Sisson-South Whitney Historic District

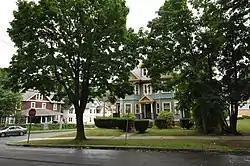

The Sisson-South Whitney Historic District encompasses a neighborhood in the West End area of Hartford, Connecticut, that was built out between 1890 and 1930 as a streetcar suburb. It is roughly bounded by Farmington Avenue, South Whitney Street, West Boulevard, and Sisson Avenue, and includes a diversity of residential and commercial architecture, reflective of its initial development and subsequent growth. The district was listed on the National Register of Historic Places in 2013.